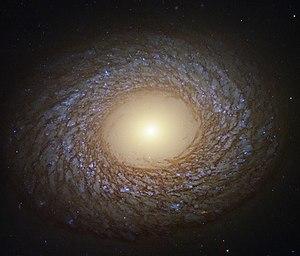
NGC 2775 est une galaxie spirale située dans la constellation du Cancer à environ 61 millions d'années-lumière de la Voie lactée. Elle a été découverte par l'astronome germano-britannique William Herschel en 1783.